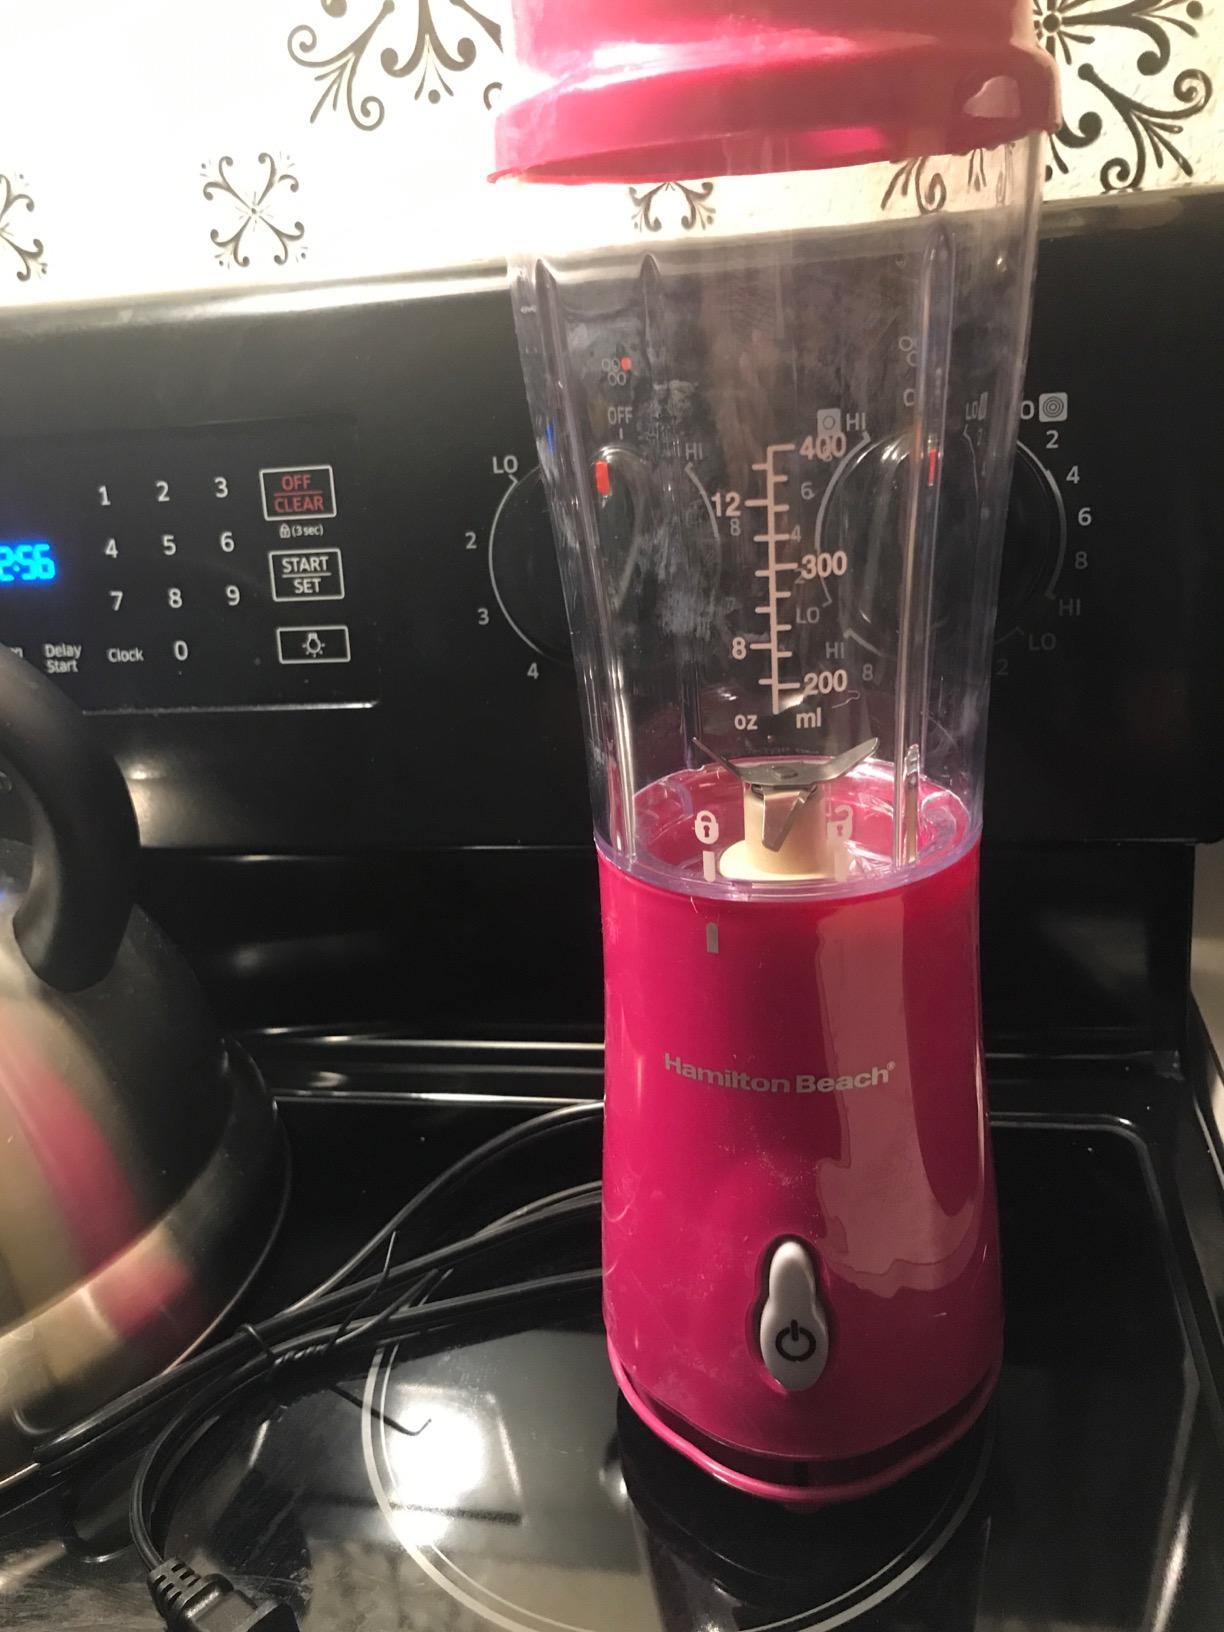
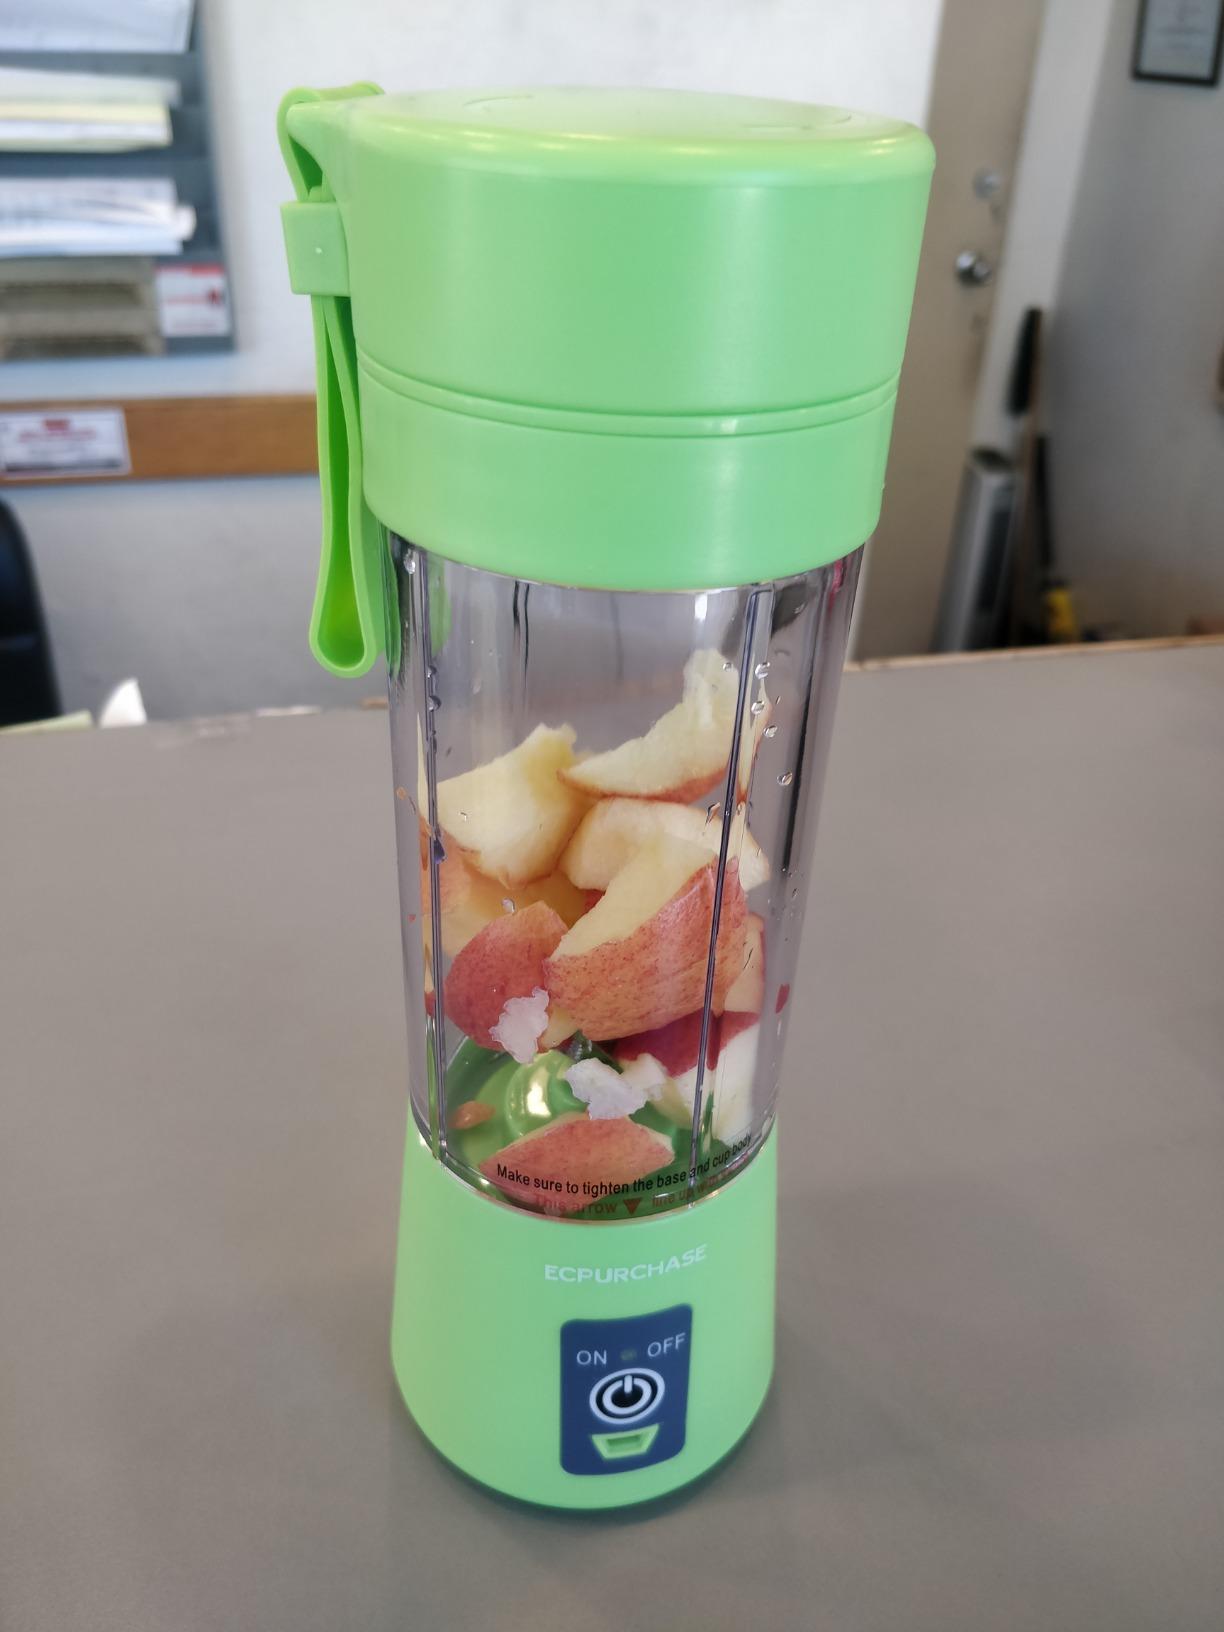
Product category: items_blender
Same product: no